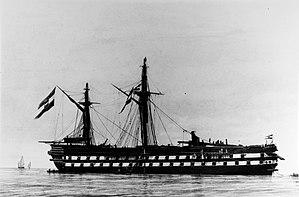
Le baron Anton von Petz, né le 21 janvier 1819 à Venitze en Transylvanie et mort le 7 mai 1885 à Trieste, est un officier de la kaiserliche und königliche Kriegsmarine qui fut vice-amiral et chevalier de l'ordre militaire de Marie-Thérèse.
La bataille navale de Lissa met aux prises, le 20 juillet 1866, les Italiens aux Autrichiens, dans l'Adriatique, au large de l'île de Lissa ou Vis aujourd'hui en Croatie. Même si elle n'a pas eu beaucoup d'effet sur l'issue du conflit dans lequel elle s'inscrit, elle fait date comme étant la première bataille de l'histoire mettant aux prises deux escadres de cuirassés, et a donc une grande influence sur l'évolution de la pensée navale mondiale.